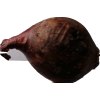
Label: red_onion